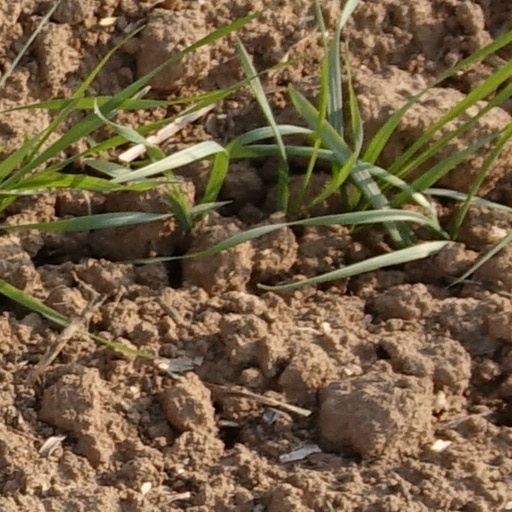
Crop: wheat